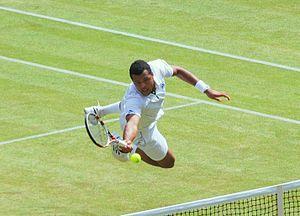
Jo-Wilfried Tsonga, né le 17 avril 1985 au Mans, est un joueur de tennis français, professionnel depuis 2004 et membre de l'équipe de France de Coupe Davis depuis 2008.